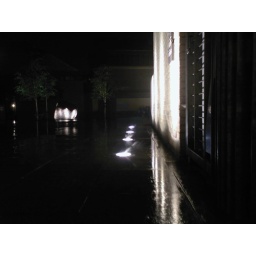
Taken just inside the Grand Arcade in Cambridge. It was raining, but the lights in the ground were making the water evaporate :)